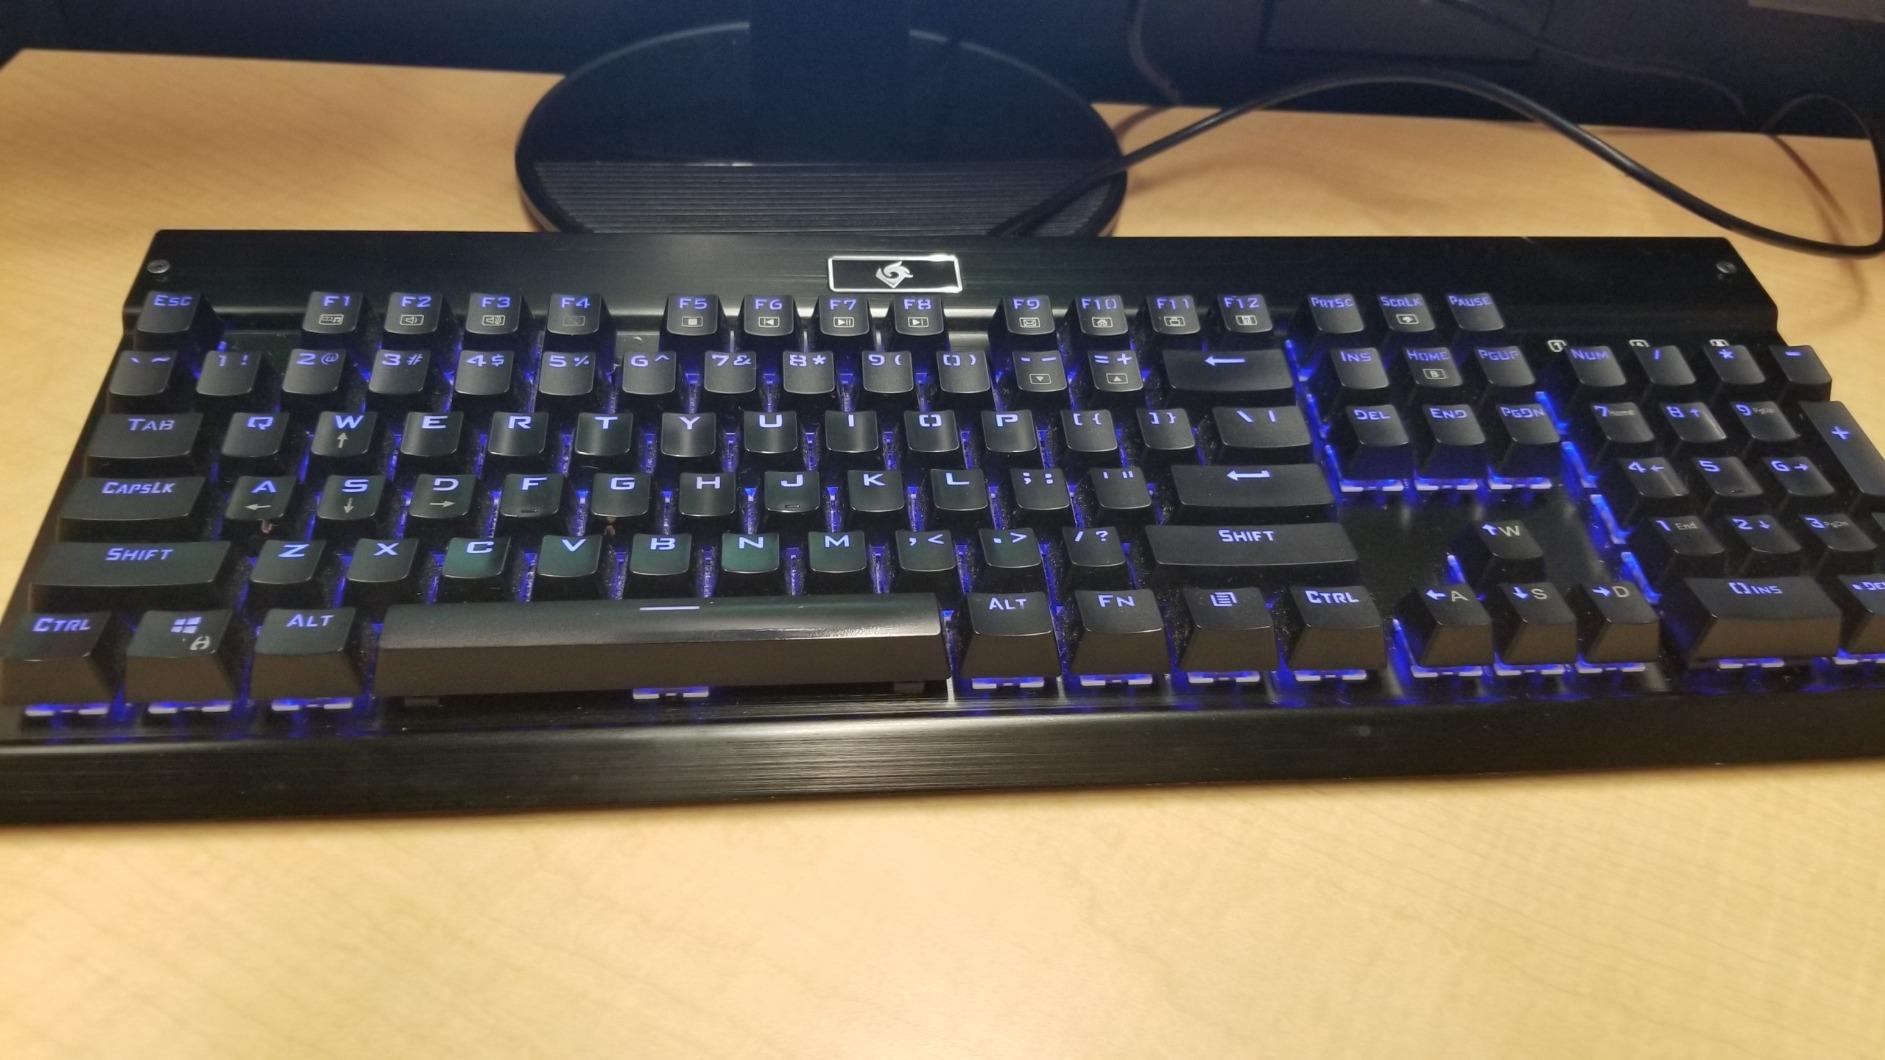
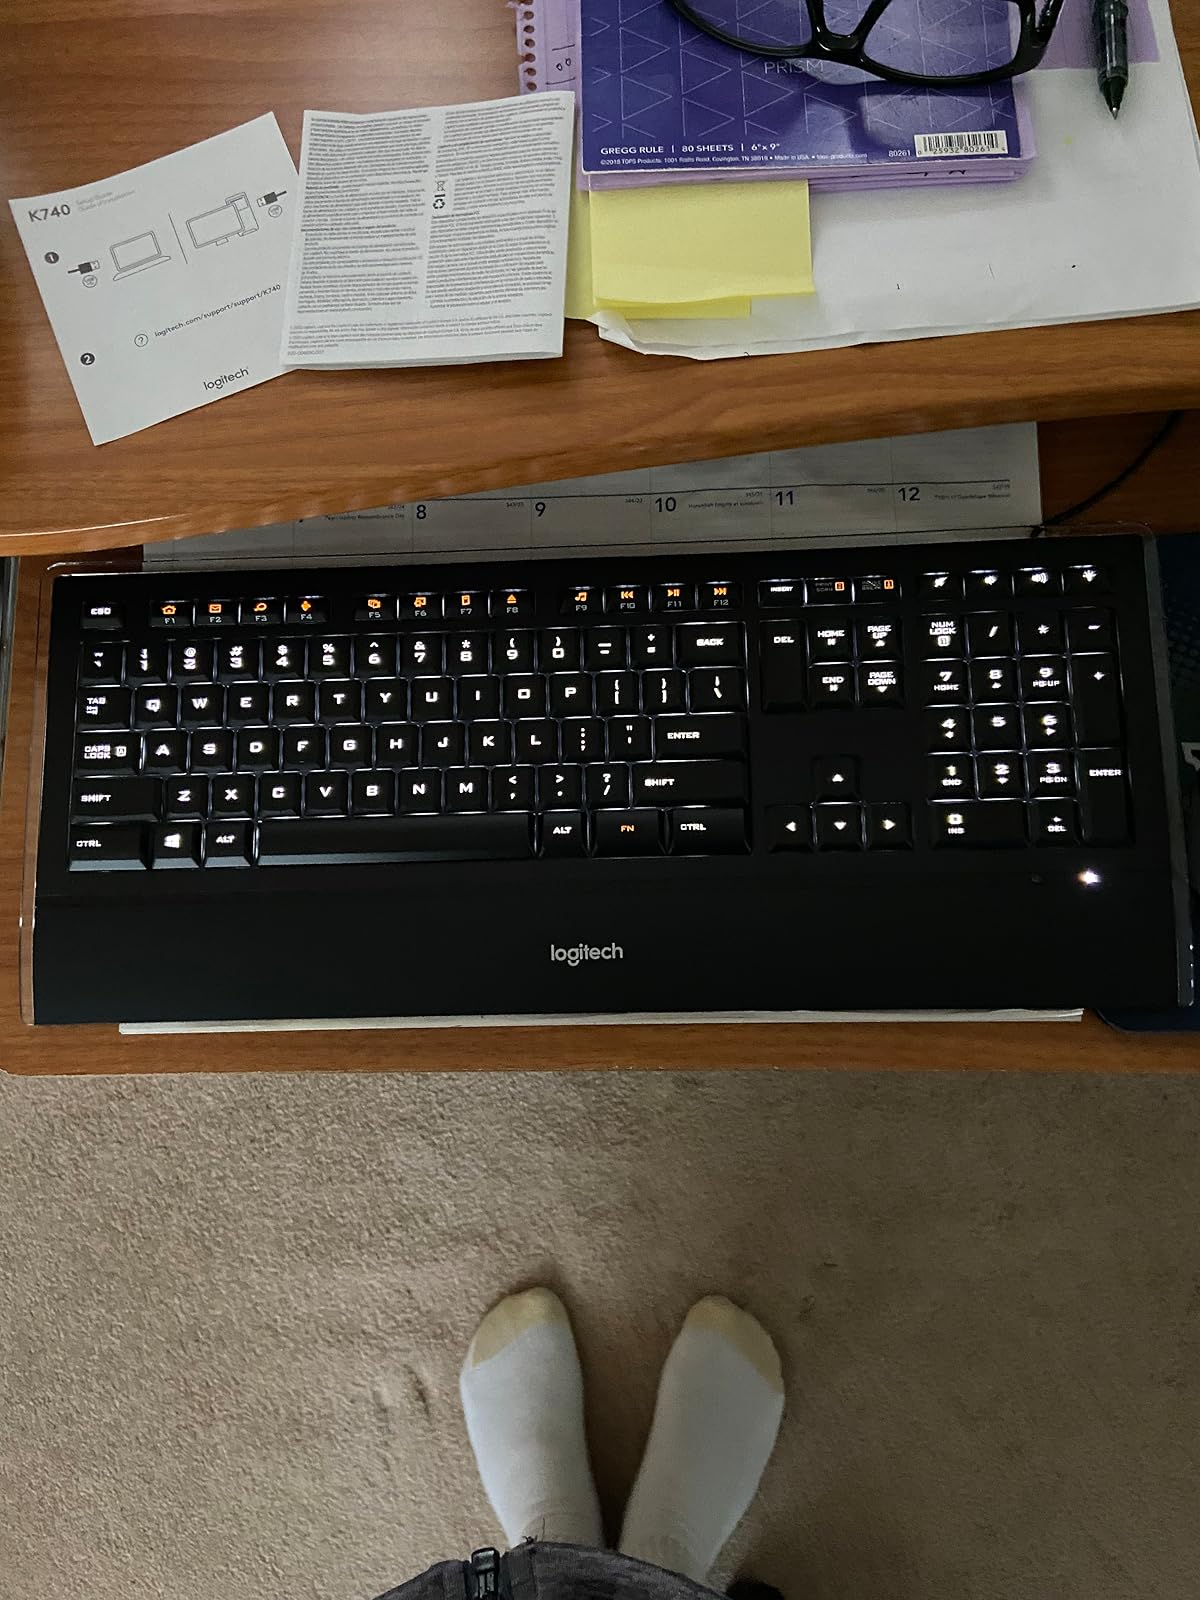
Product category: keyboard
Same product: no